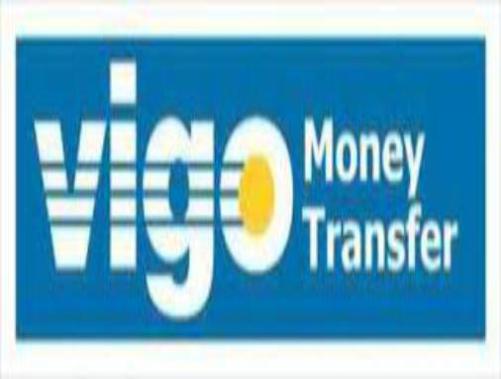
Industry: Others